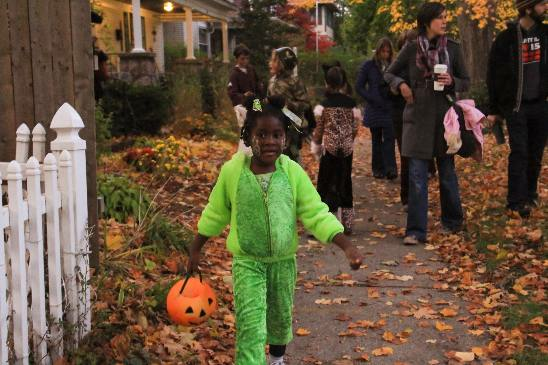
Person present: Yes